Computer cooling

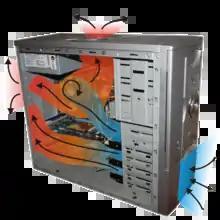
Illustration of the airflow of the cooling air in a computer case during computer cooling

Desktop computers typically use one or more fans for cooling. While almost all desktop power supplies have at least one built-in fan, power supplies should never draw heated air from within the case, as this results in higher PSU operating temperatures which decrease the PSU's energy efficiency, reliability and overall ability to provide a steady supply of power to the computer's internal components. For this reason, all modern ATX cases (with some exceptions found in ultra-low-budget cases) feature a power supply mount in the bottom, with a dedicated PSU air intake (often with its own filter) beneath the mounting location, allowing the PSU to draw cool air from beneath the case.